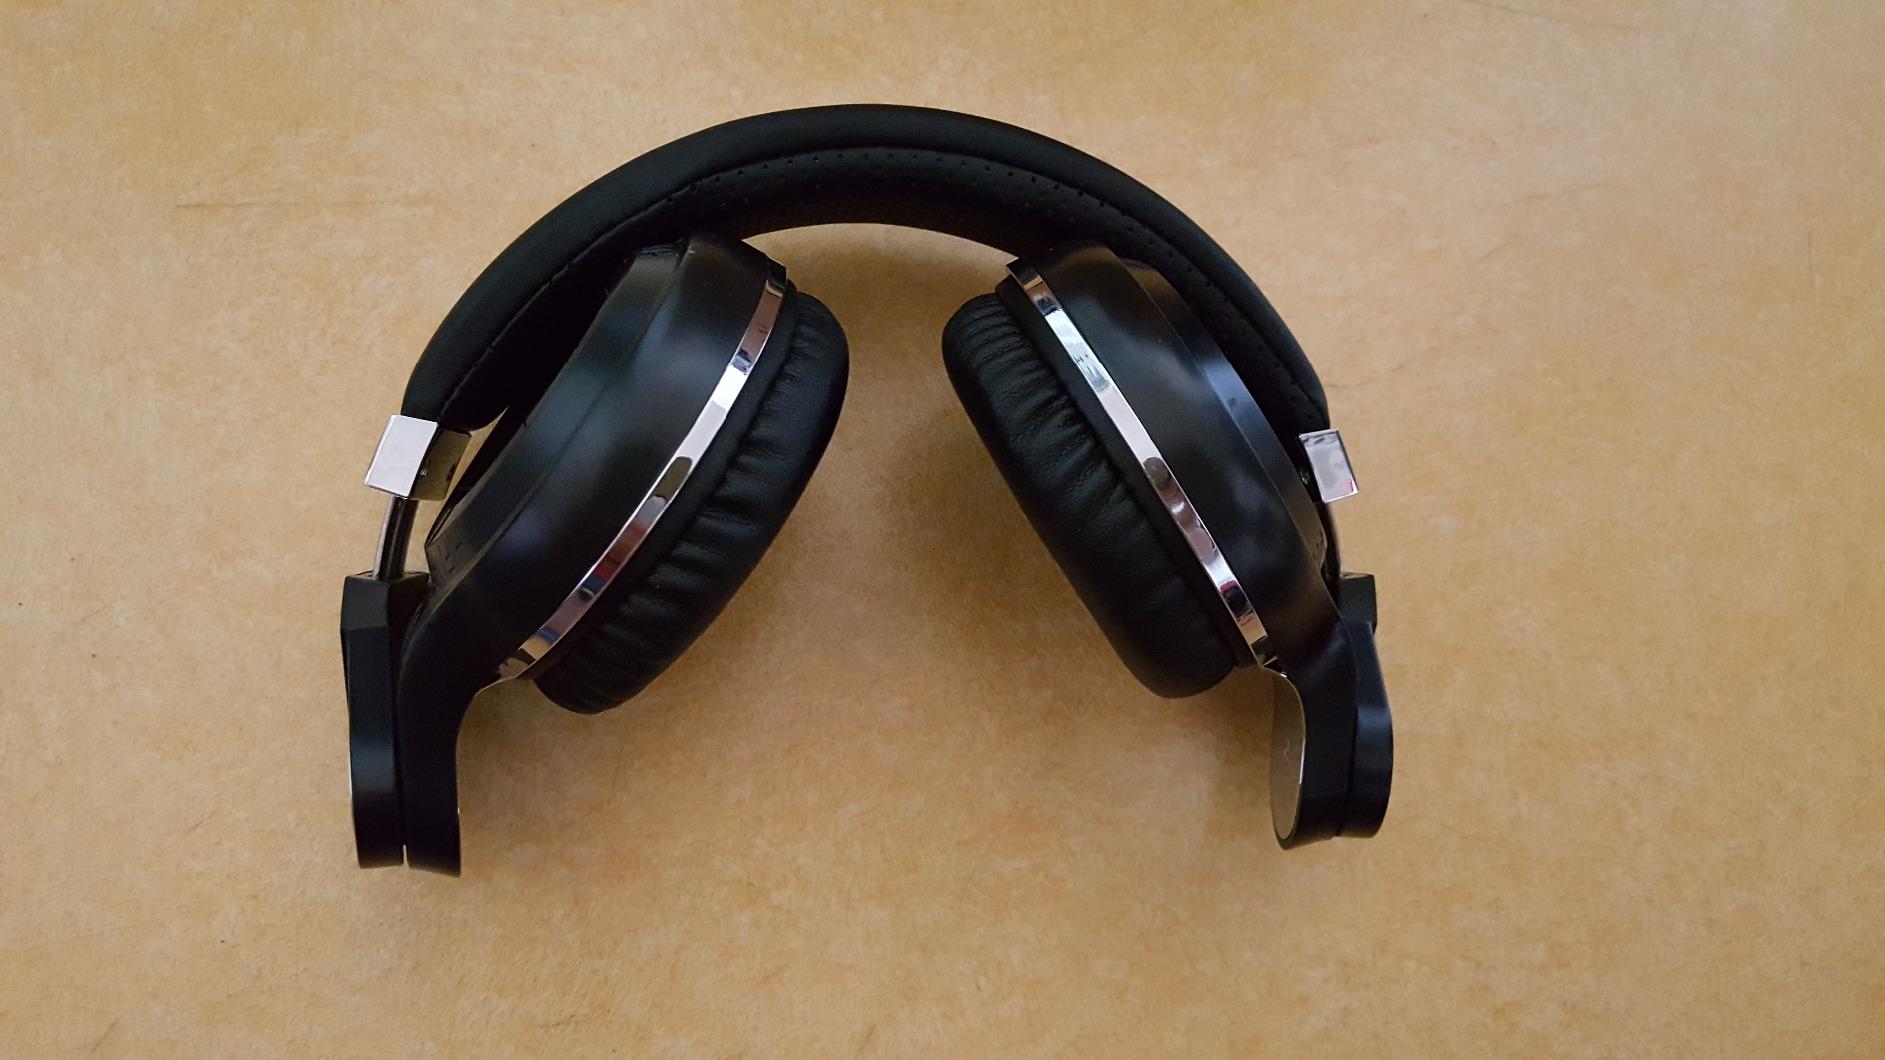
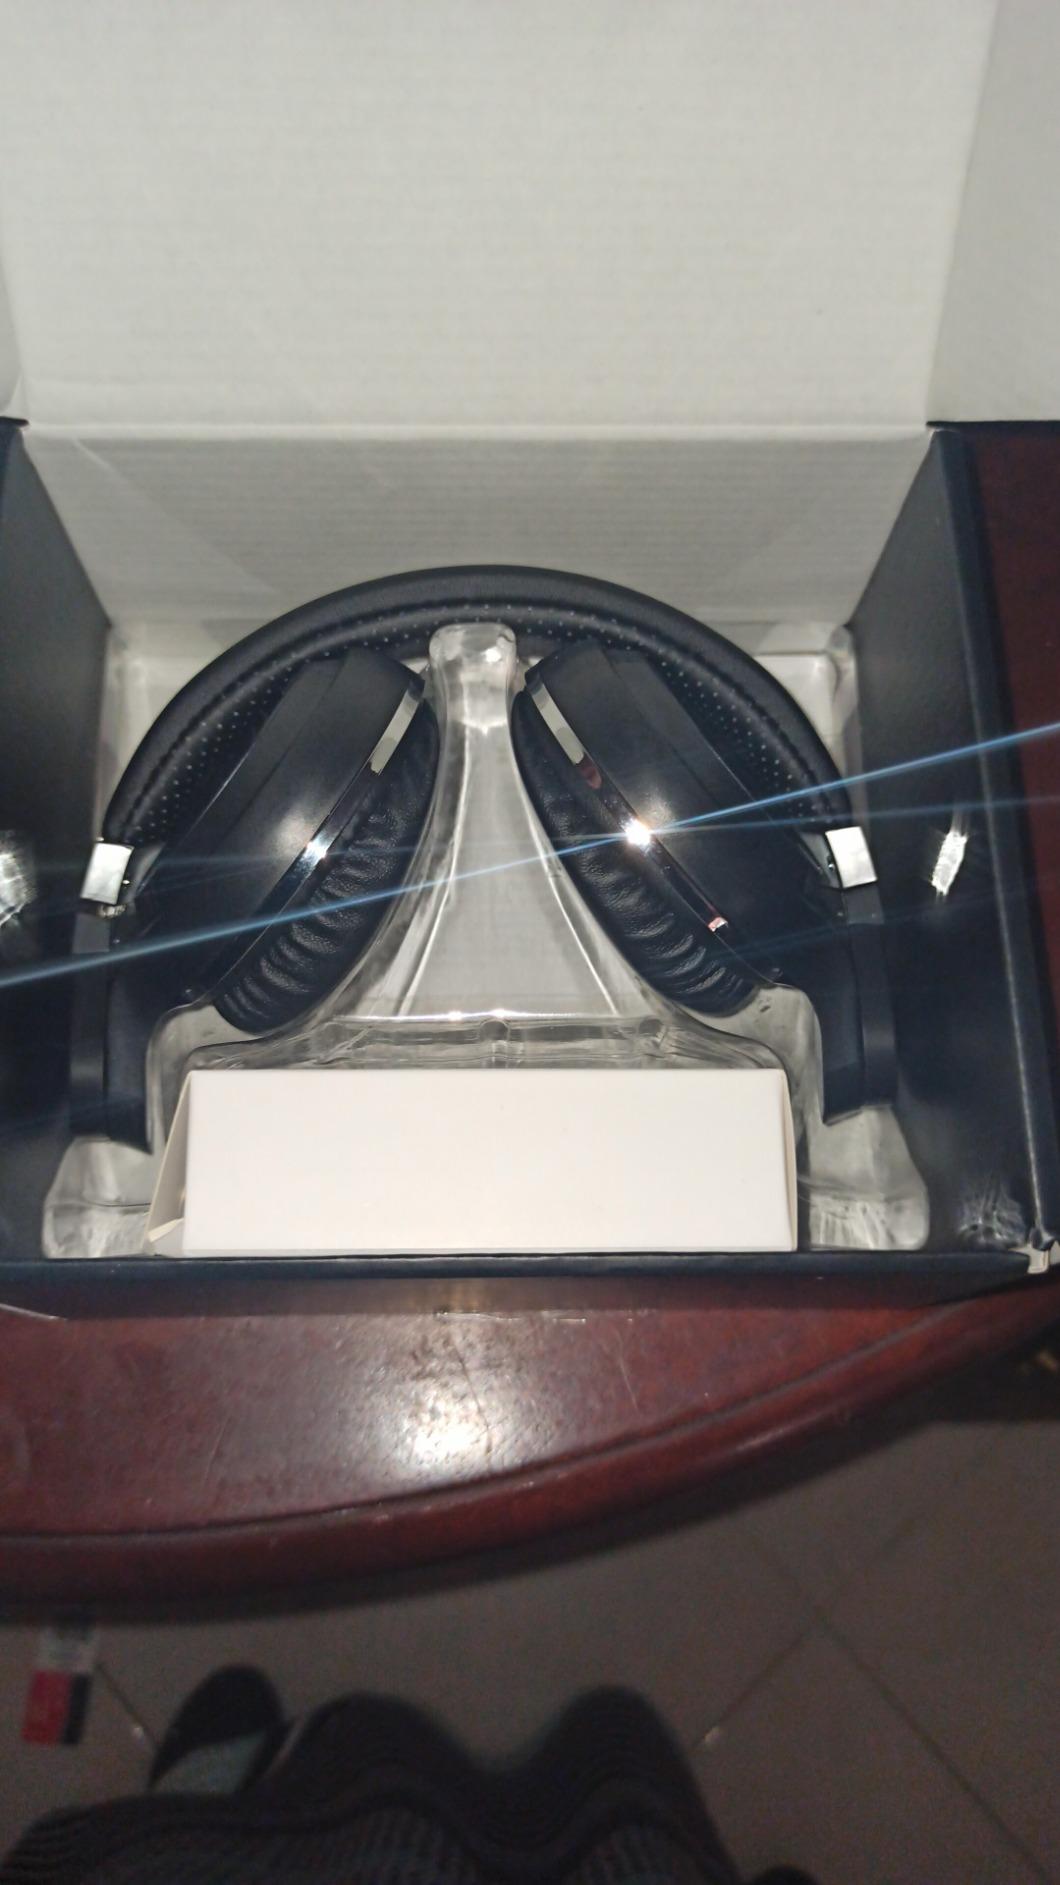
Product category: headphones
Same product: yes